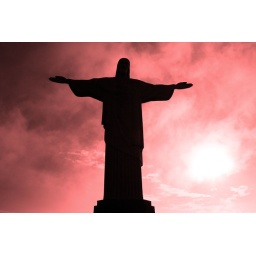
I originally took this photo in black and white, opting to change the sky to make it fiery later.